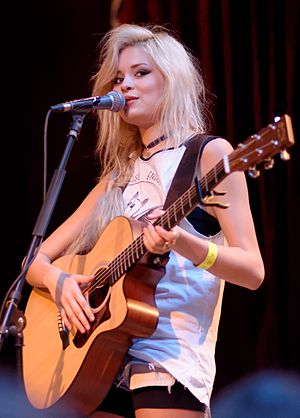
Nina Nesbitt
Nina Nesbitt er en skotsk singer-songwriter.